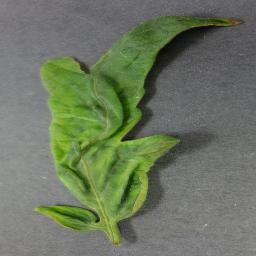
Label: Tomato___Tomato_Yellow_Leaf_Curl_Virus